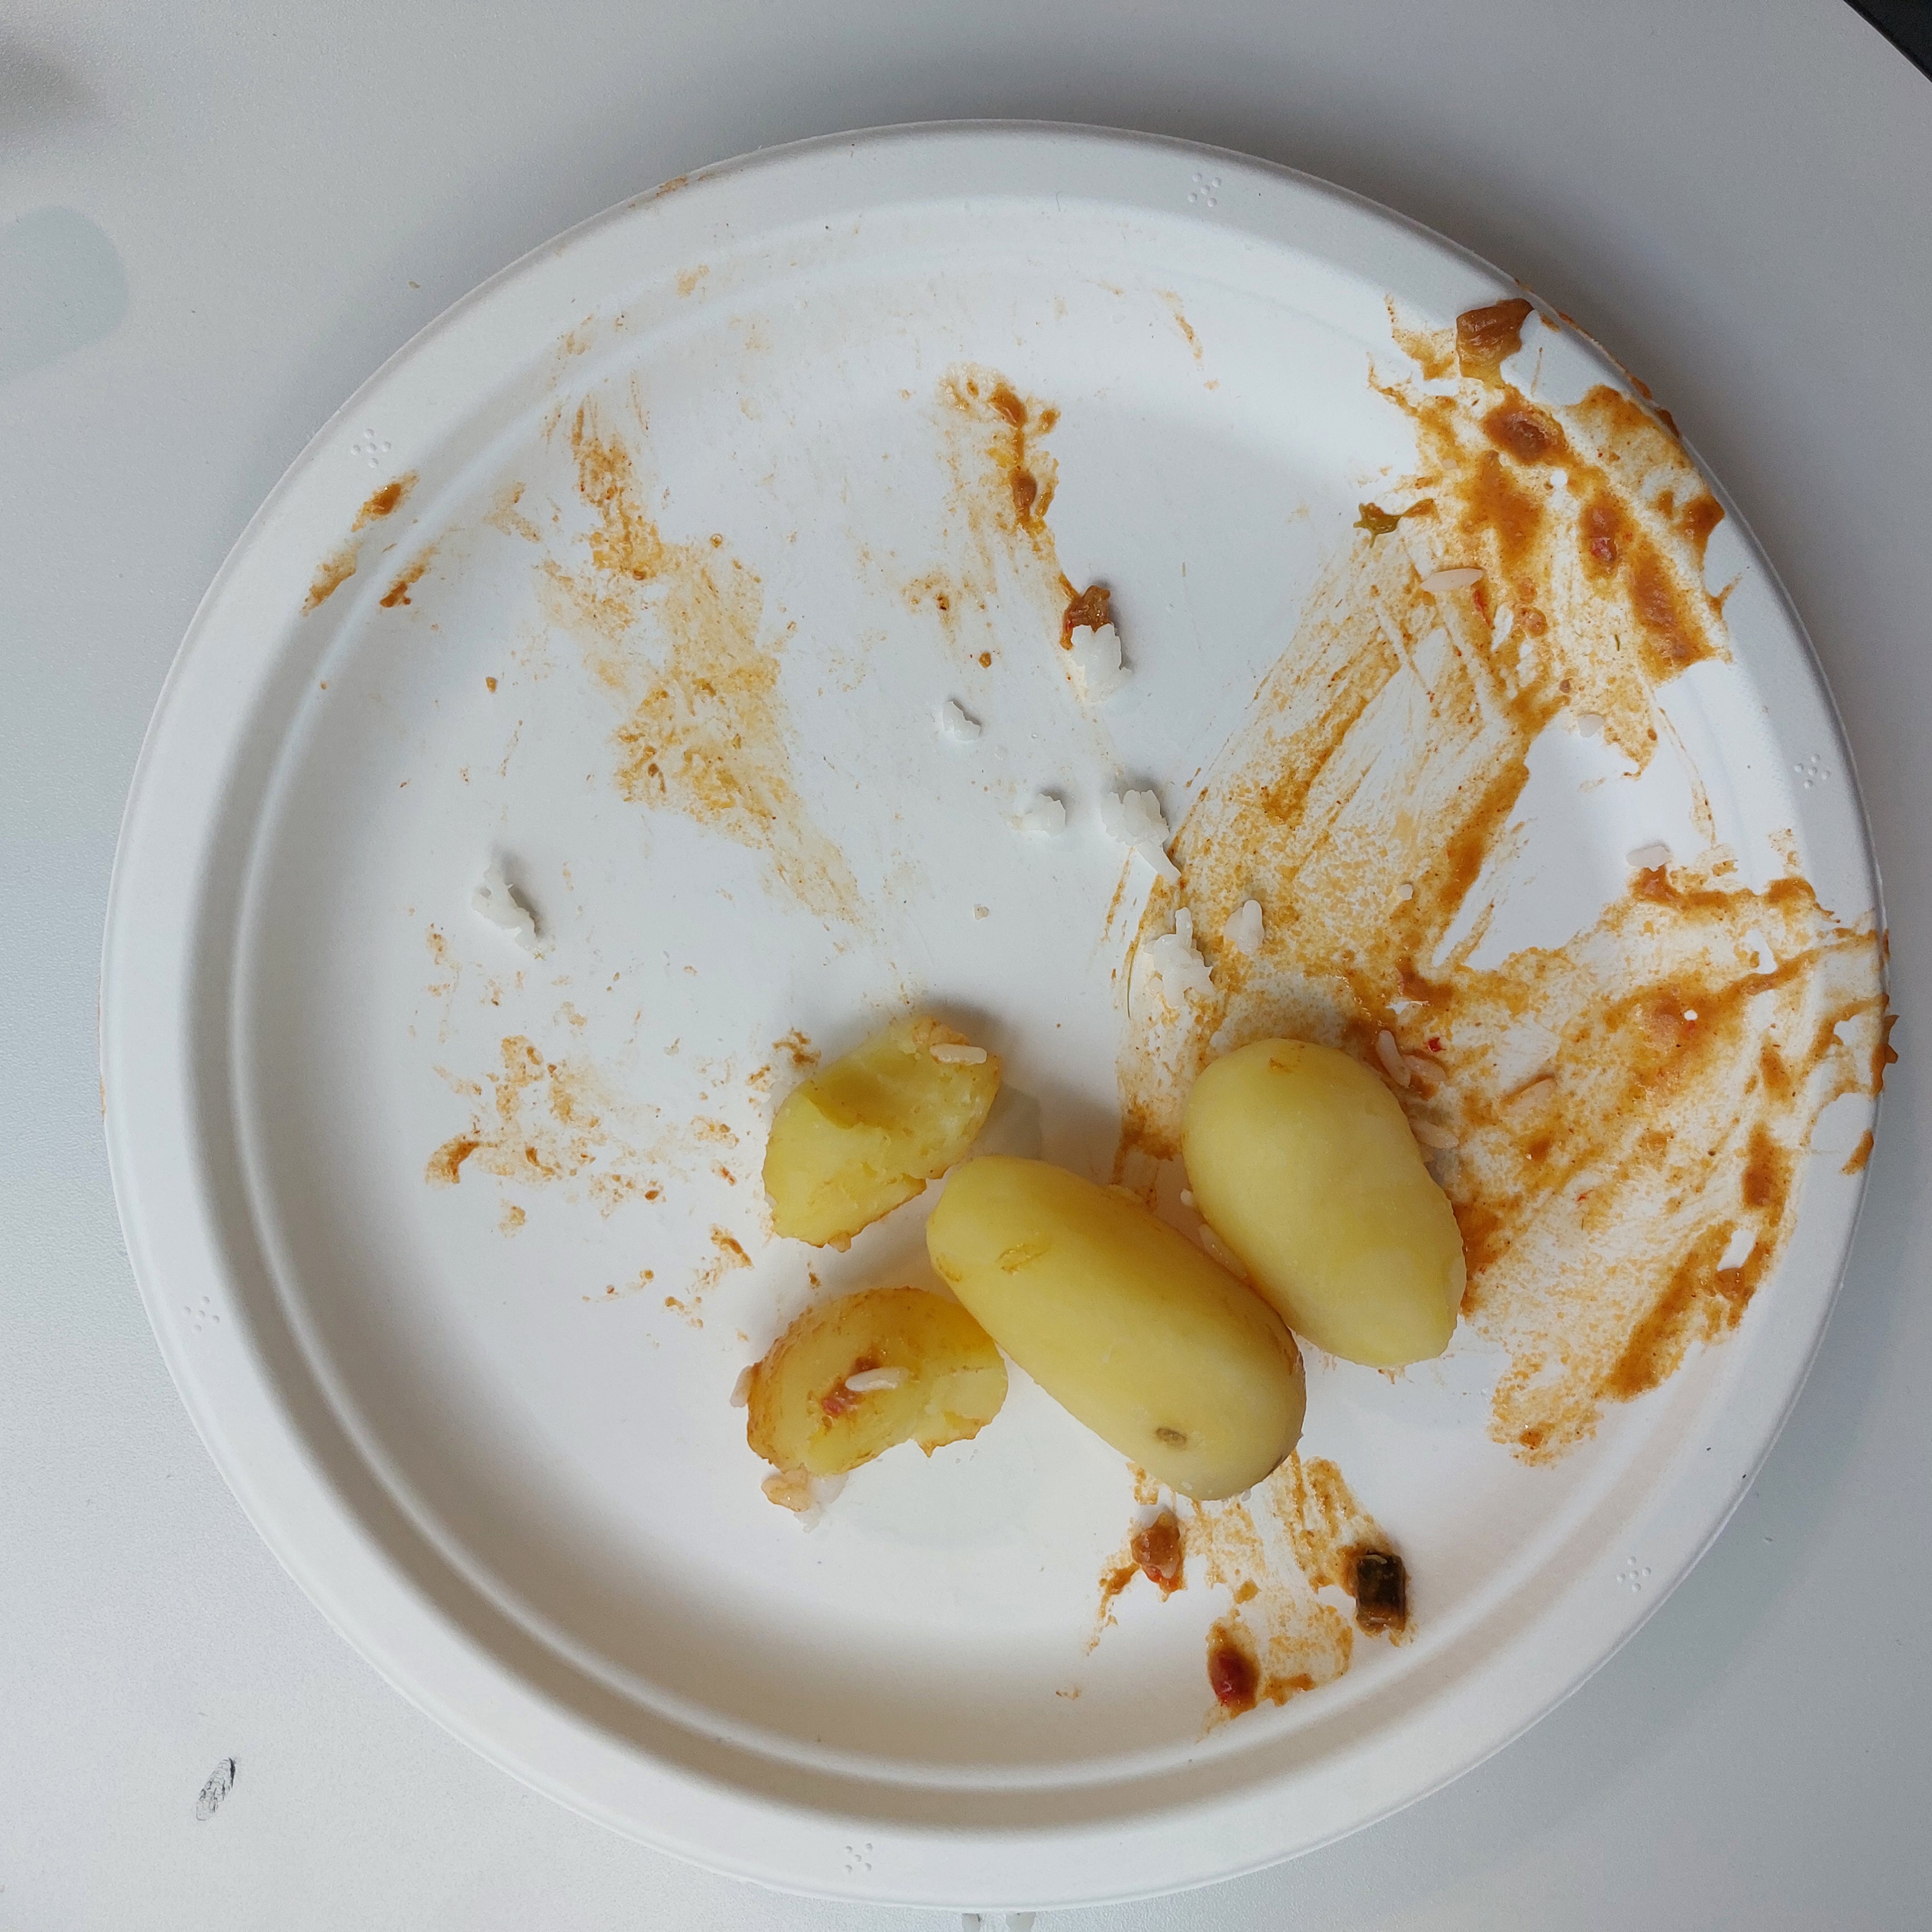
Ingredients: potatoes